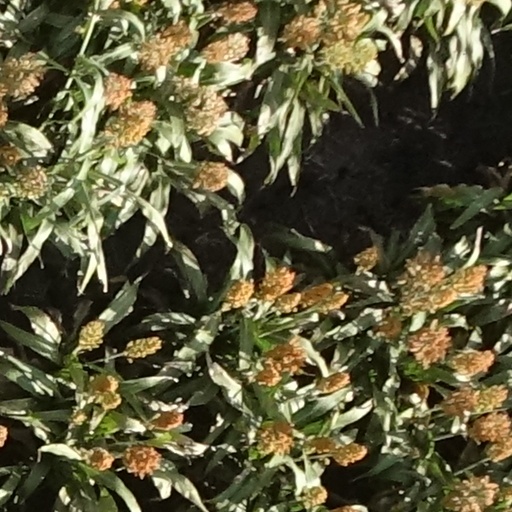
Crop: sorghum